John Sparrow (translator)

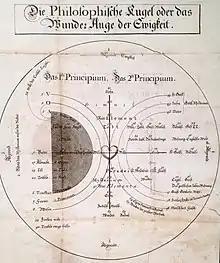
Böhme's cosmogony or the Philosophical Sphere or the Wonder Eye of Eternity (1620).

John Sparrow (1615 – December 1670) was an English translator, best known for his translations of the work of Jakob Böhme. Sparrow attended Trinity College, Cambridge, and entered the Inner Temple in 1633.